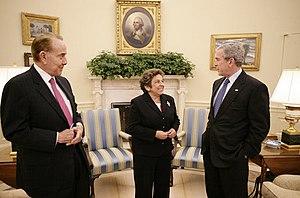
Donna Shalala, née le 14 février 1941 à Cleveland, est une femme politique américaine. Membre du Parti démocrate, elle est secrétaire à la Santé et aux Services sociaux entre 1993 et 2001 dans l'administration du président Bill Clinton.